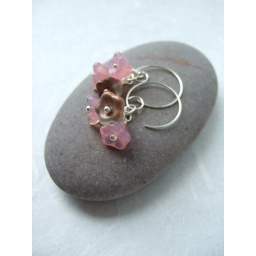
Little bunches of Czech glass flowers, in milky pink and matte brown glass, hung on silver-plated earwires.